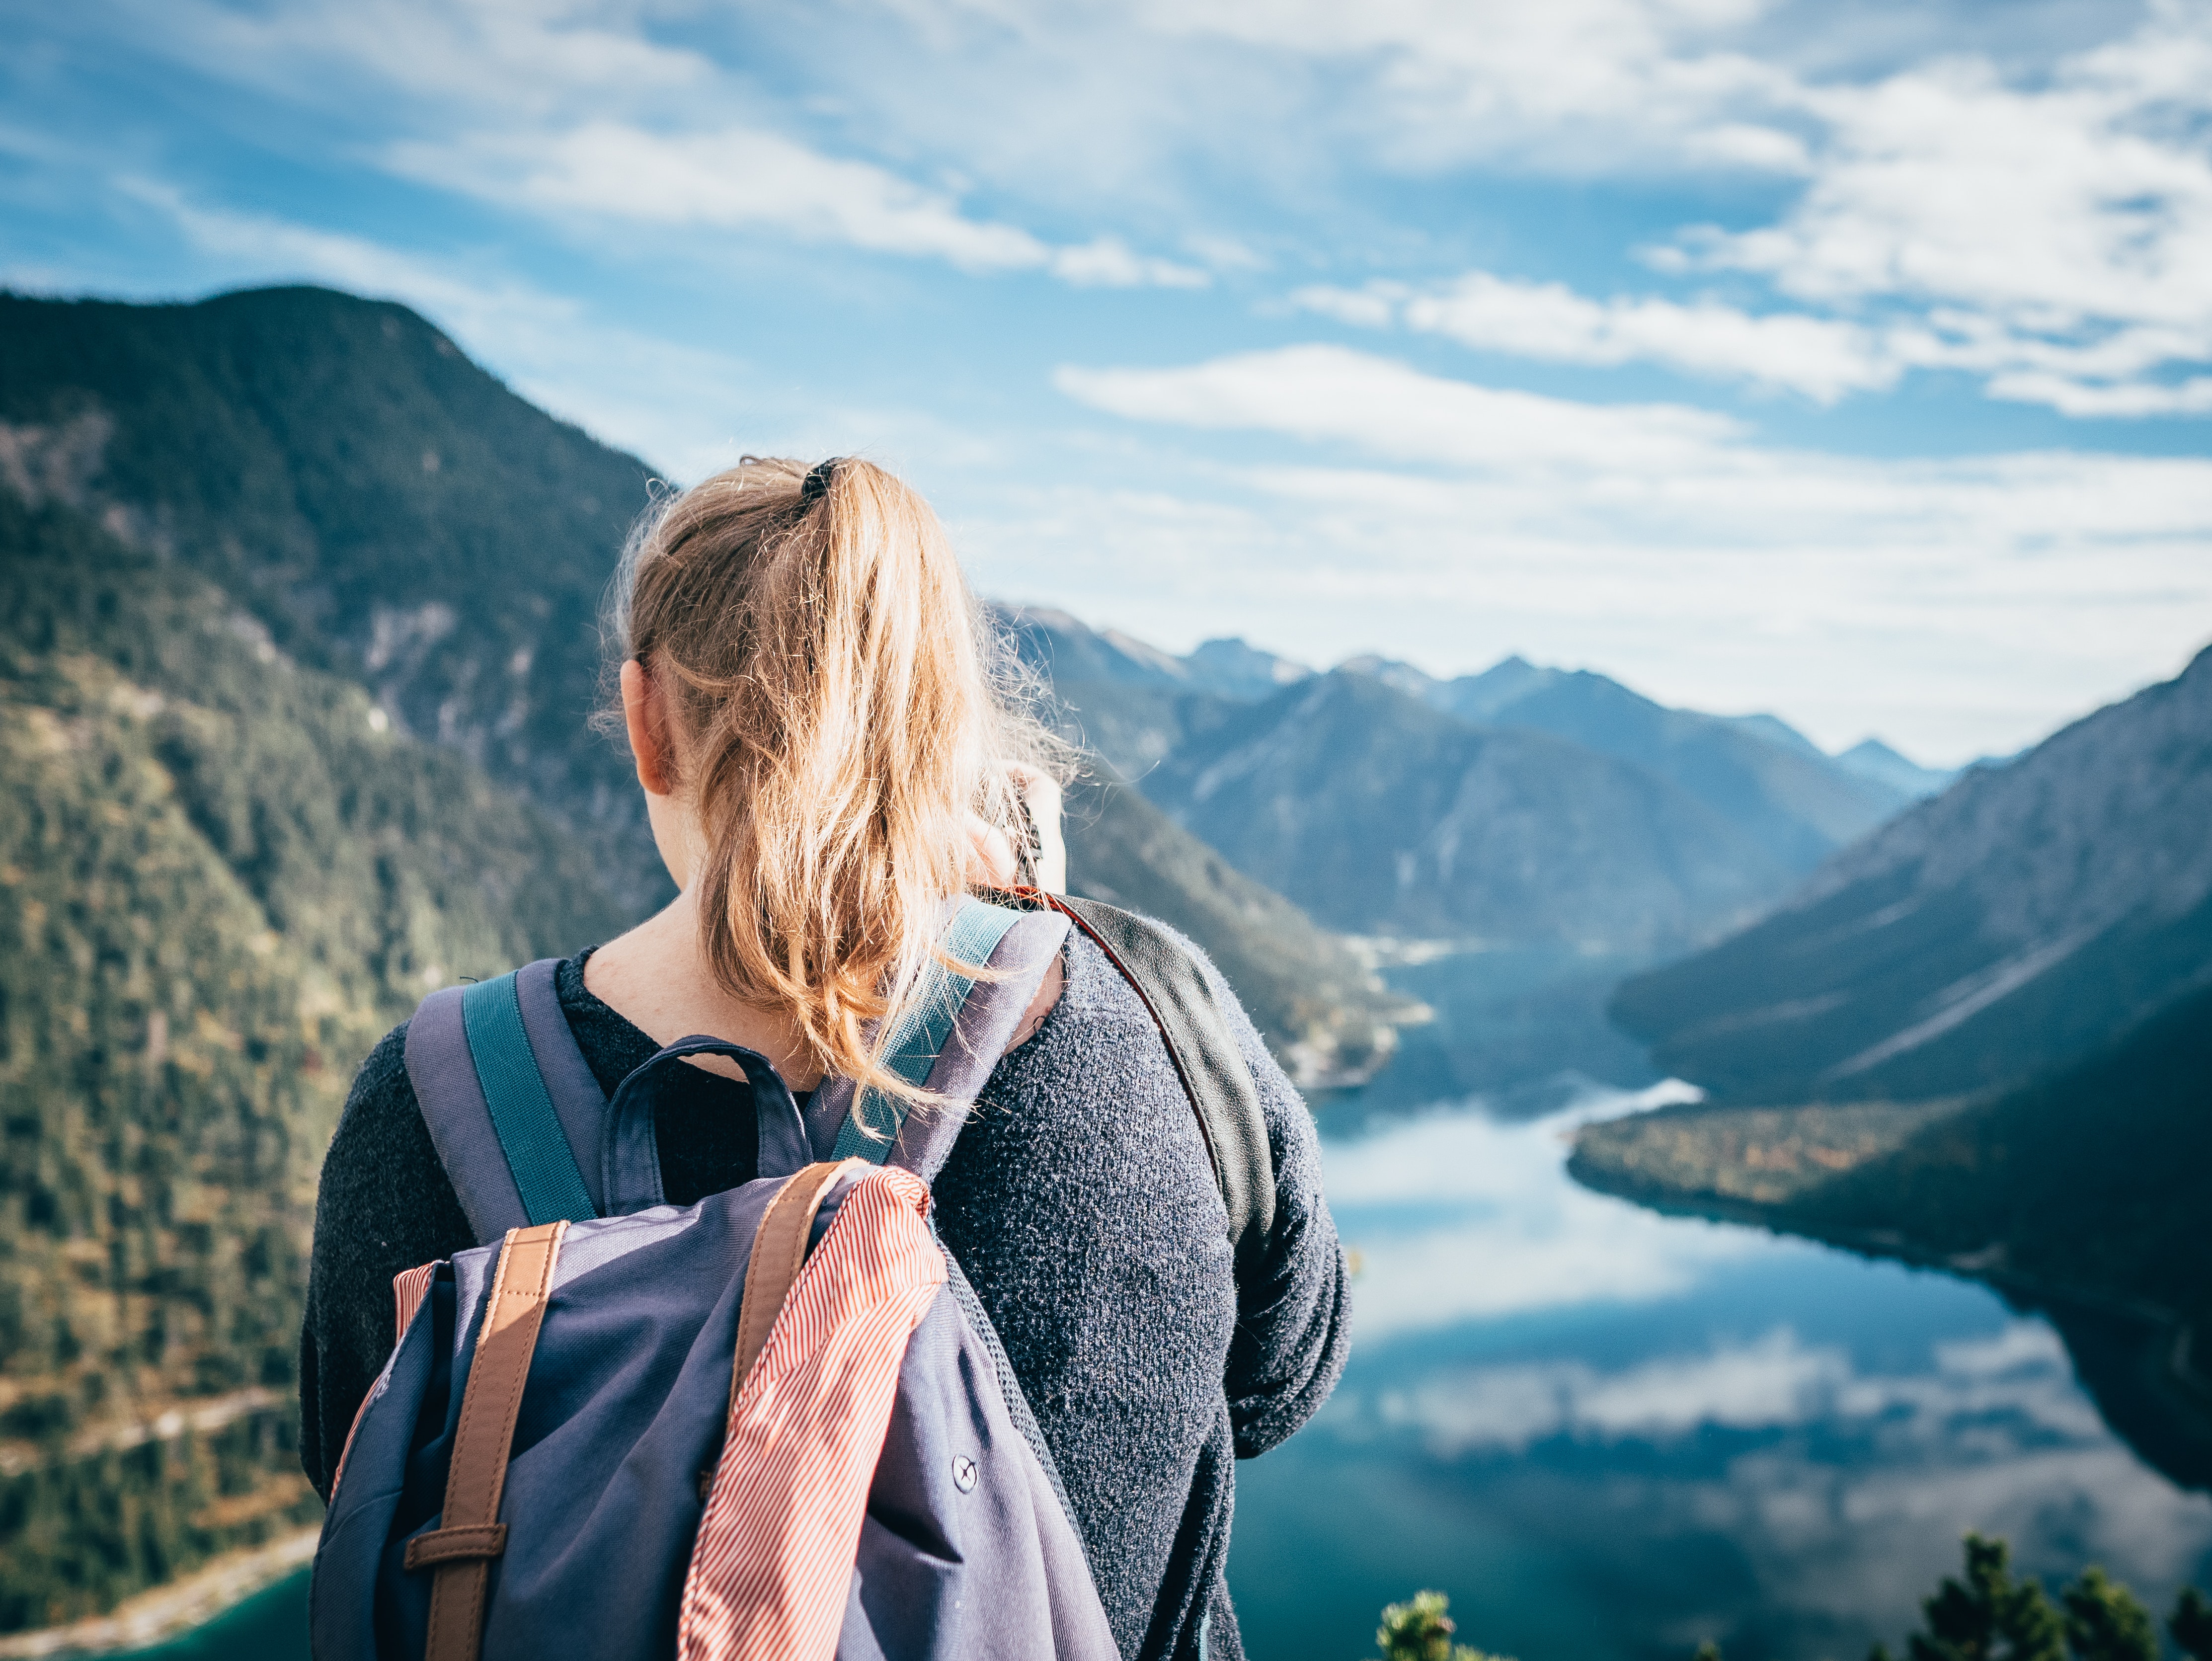
mountainous landforms, photograph, sky, nature, mountain, wilderness, beauty, girl, vacation, photography, cloud, mountain range, tourism, hill, rock, fun, travel, ridge, tree, winter, smile, portrait photography, glacial landform, adventure, landscape, national park, fell, fjord, alps, hiking